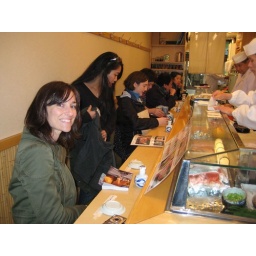
At really good sushi place in fish market